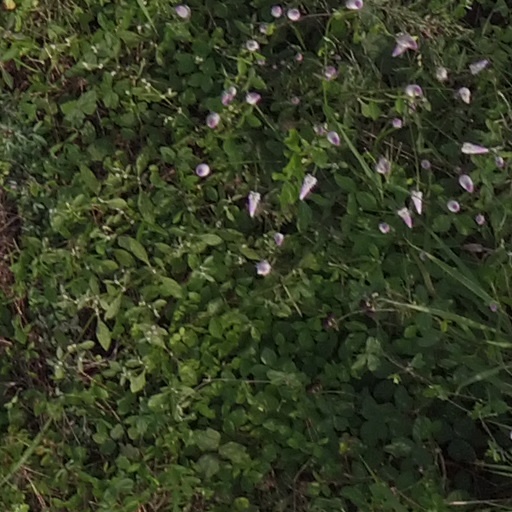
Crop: maize; corn